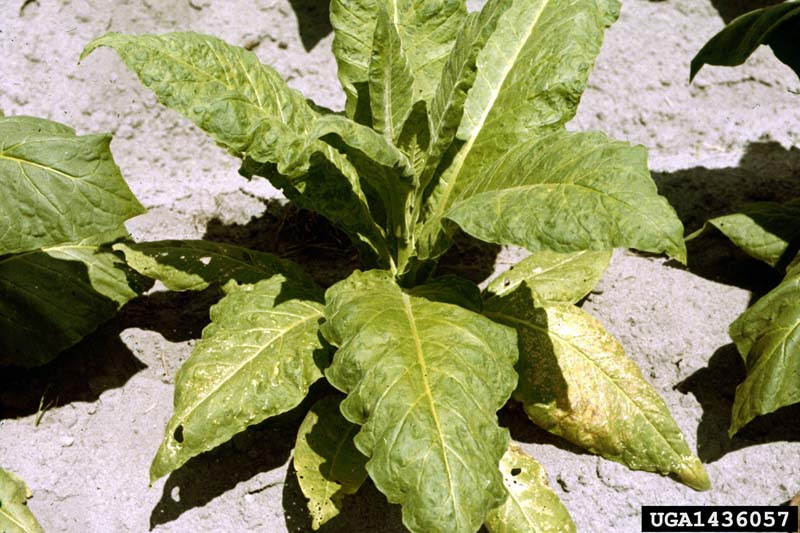
Labels: Tomato leaf mosaic virus, Tomato leaf mosaic virus, Tomato leaf mosaic virus, Tomato leaf mosaic virus